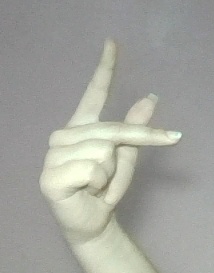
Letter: dha